Yashobhoomi

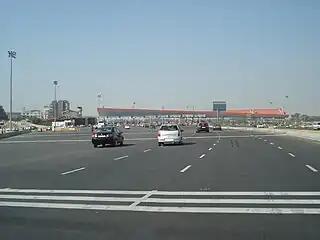
Delhi–Gurgaon Expressway

IICC can be reached by road at present through the Sector 22 Road from Dwarka. By March 2024, it could be reached directly from farther places, like from Indira Gandhi International Airport and Narela at the periphery of Delhi through Urban Extension Road-II (UER-II), ending as terminating point just north-east of the complex, next to Dwarka Sector 21 metro station, and from Gurugram through the Dwarka Expressway or the Delhi–Gurgaon Expressway (part of Golden Quadrilateral), before accessing UER-II, both passing towards east of the complex.